Moravian chicken pie
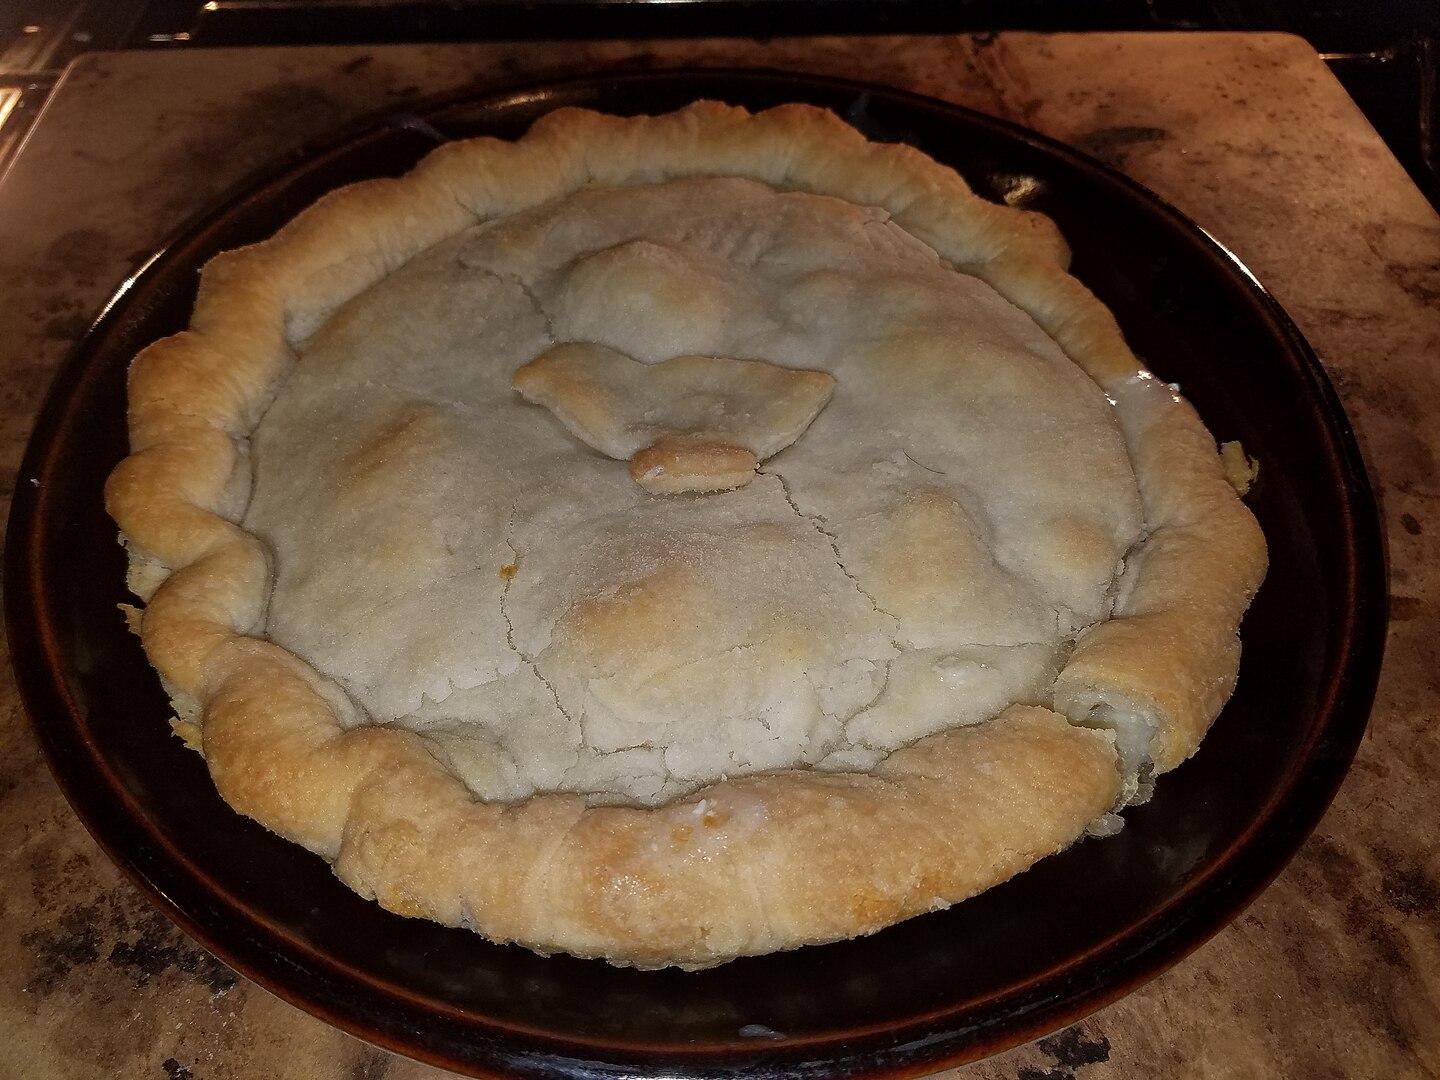
Also known as:
jv - Javanese: Pai pitik Moravia
ru - Russian: Моравский куриный пирог
Category: pastry (savoury pie)
Cuisine: American
Associated cuisines: American
Area: Winston-Salem, North Carolina
Countries: United States
Region: Northern America, , , ,
A savory meat pie which is a double crusted pie made with flaky shortcrust pastry filled with only chunks of poached chicken meat and a thick broth-based sauce. Unlike chicken pot pies, Vegetable are never included in the filling. The pie is served in slices with hot chicken gravy on top, and extra gravy on the side.